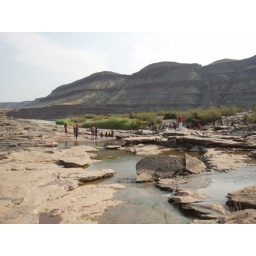
The kids rarely see this much water so they took full advantage of the. shallow pools in the river